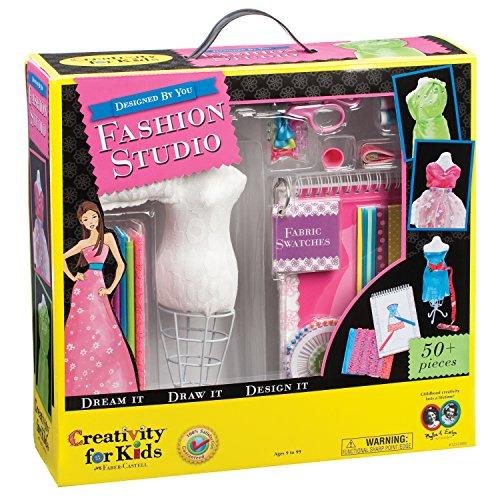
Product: Creativity for Kids Designed by You Fashion Studio, Fashion Design Kit For Kids
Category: Toys & Games | Arts & Crafts | Craft Kits
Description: CREATIVITY FOR KIDS - See your child embrace their creative side as they explore beginning fashion design skills.
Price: $35.95
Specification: ProductDimensions:11.8x11.8x11.8inches|ItemWeight:1.5pounds|ShippingWeight:1.81pounds(Viewshippingratesandpolicies)|DomesticShipping:ItemcanbeshippedwithinU.S.|InternationalShipping:ThisitemcanbeshippedtoselectcountriesoutsideoftheU.S.LearnMore|ASIN:B000QY696E|Californiaresidents:ClickhereforProposition65warning|Itemmodelnumber:1252|Manufacturerrecommendedage:9-12years